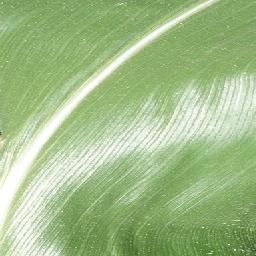
Label: Corn___healthy